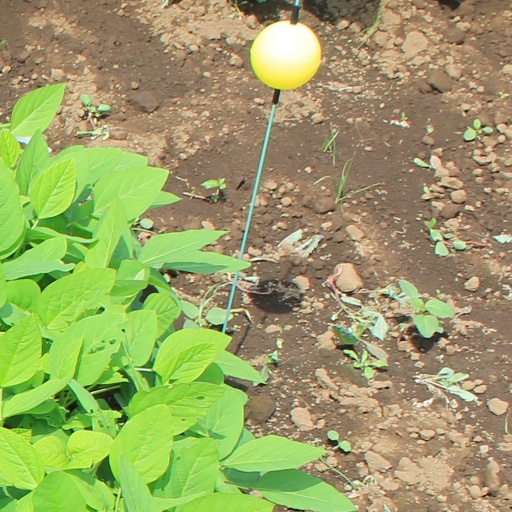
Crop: soybean